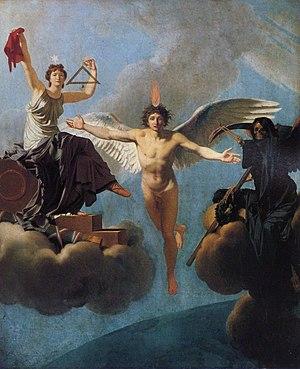
La Liberté ou la Mort, Jean-Baptiste Regnault, Salon de 1795, huile sur toile 60 x 49 cm - Hambourg, Kunsthalle. Publié dans ""Aux armes et aux Arts"", Adam Biro, 1988."
La liberté ou la mort est une devise de la Révolution française. Cette devise, comme celle similaire Vivre libre ou mourir, tire son origine d'une part de l'antiquité gréco-romaine et d'autre part d'expressions similaires utilisées lors de la Guerre d'indépendance des États-Unis, notamment la célèbre tirade de Patrick Henry Give me liberty, or give me death! en 1775.
La peinture néo-classique est un courant pictural issu du néo-classicisme qui apparaît à la seconde moitié du XVIIIᵉ siècle et se poursuit jusqu'aux débuts du XIXᵉ siècle, succédant au rococo, et précédant la peinture romantique.